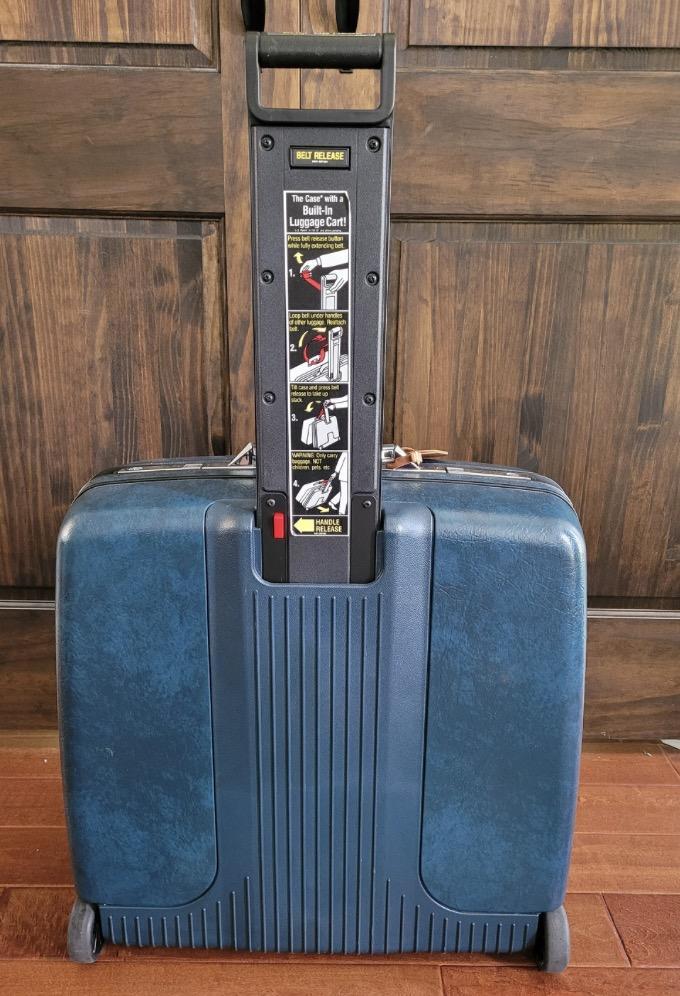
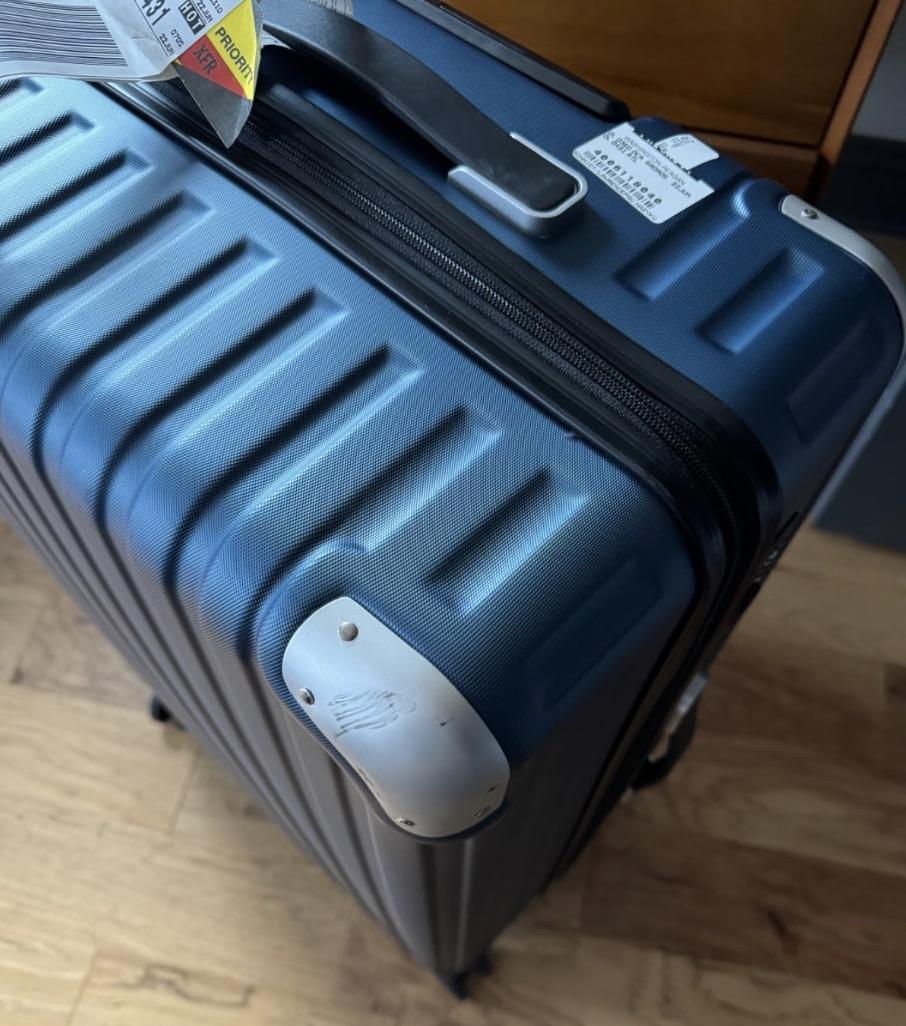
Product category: items_tea
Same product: no